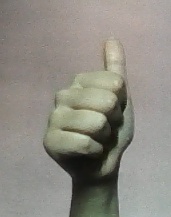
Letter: aleff